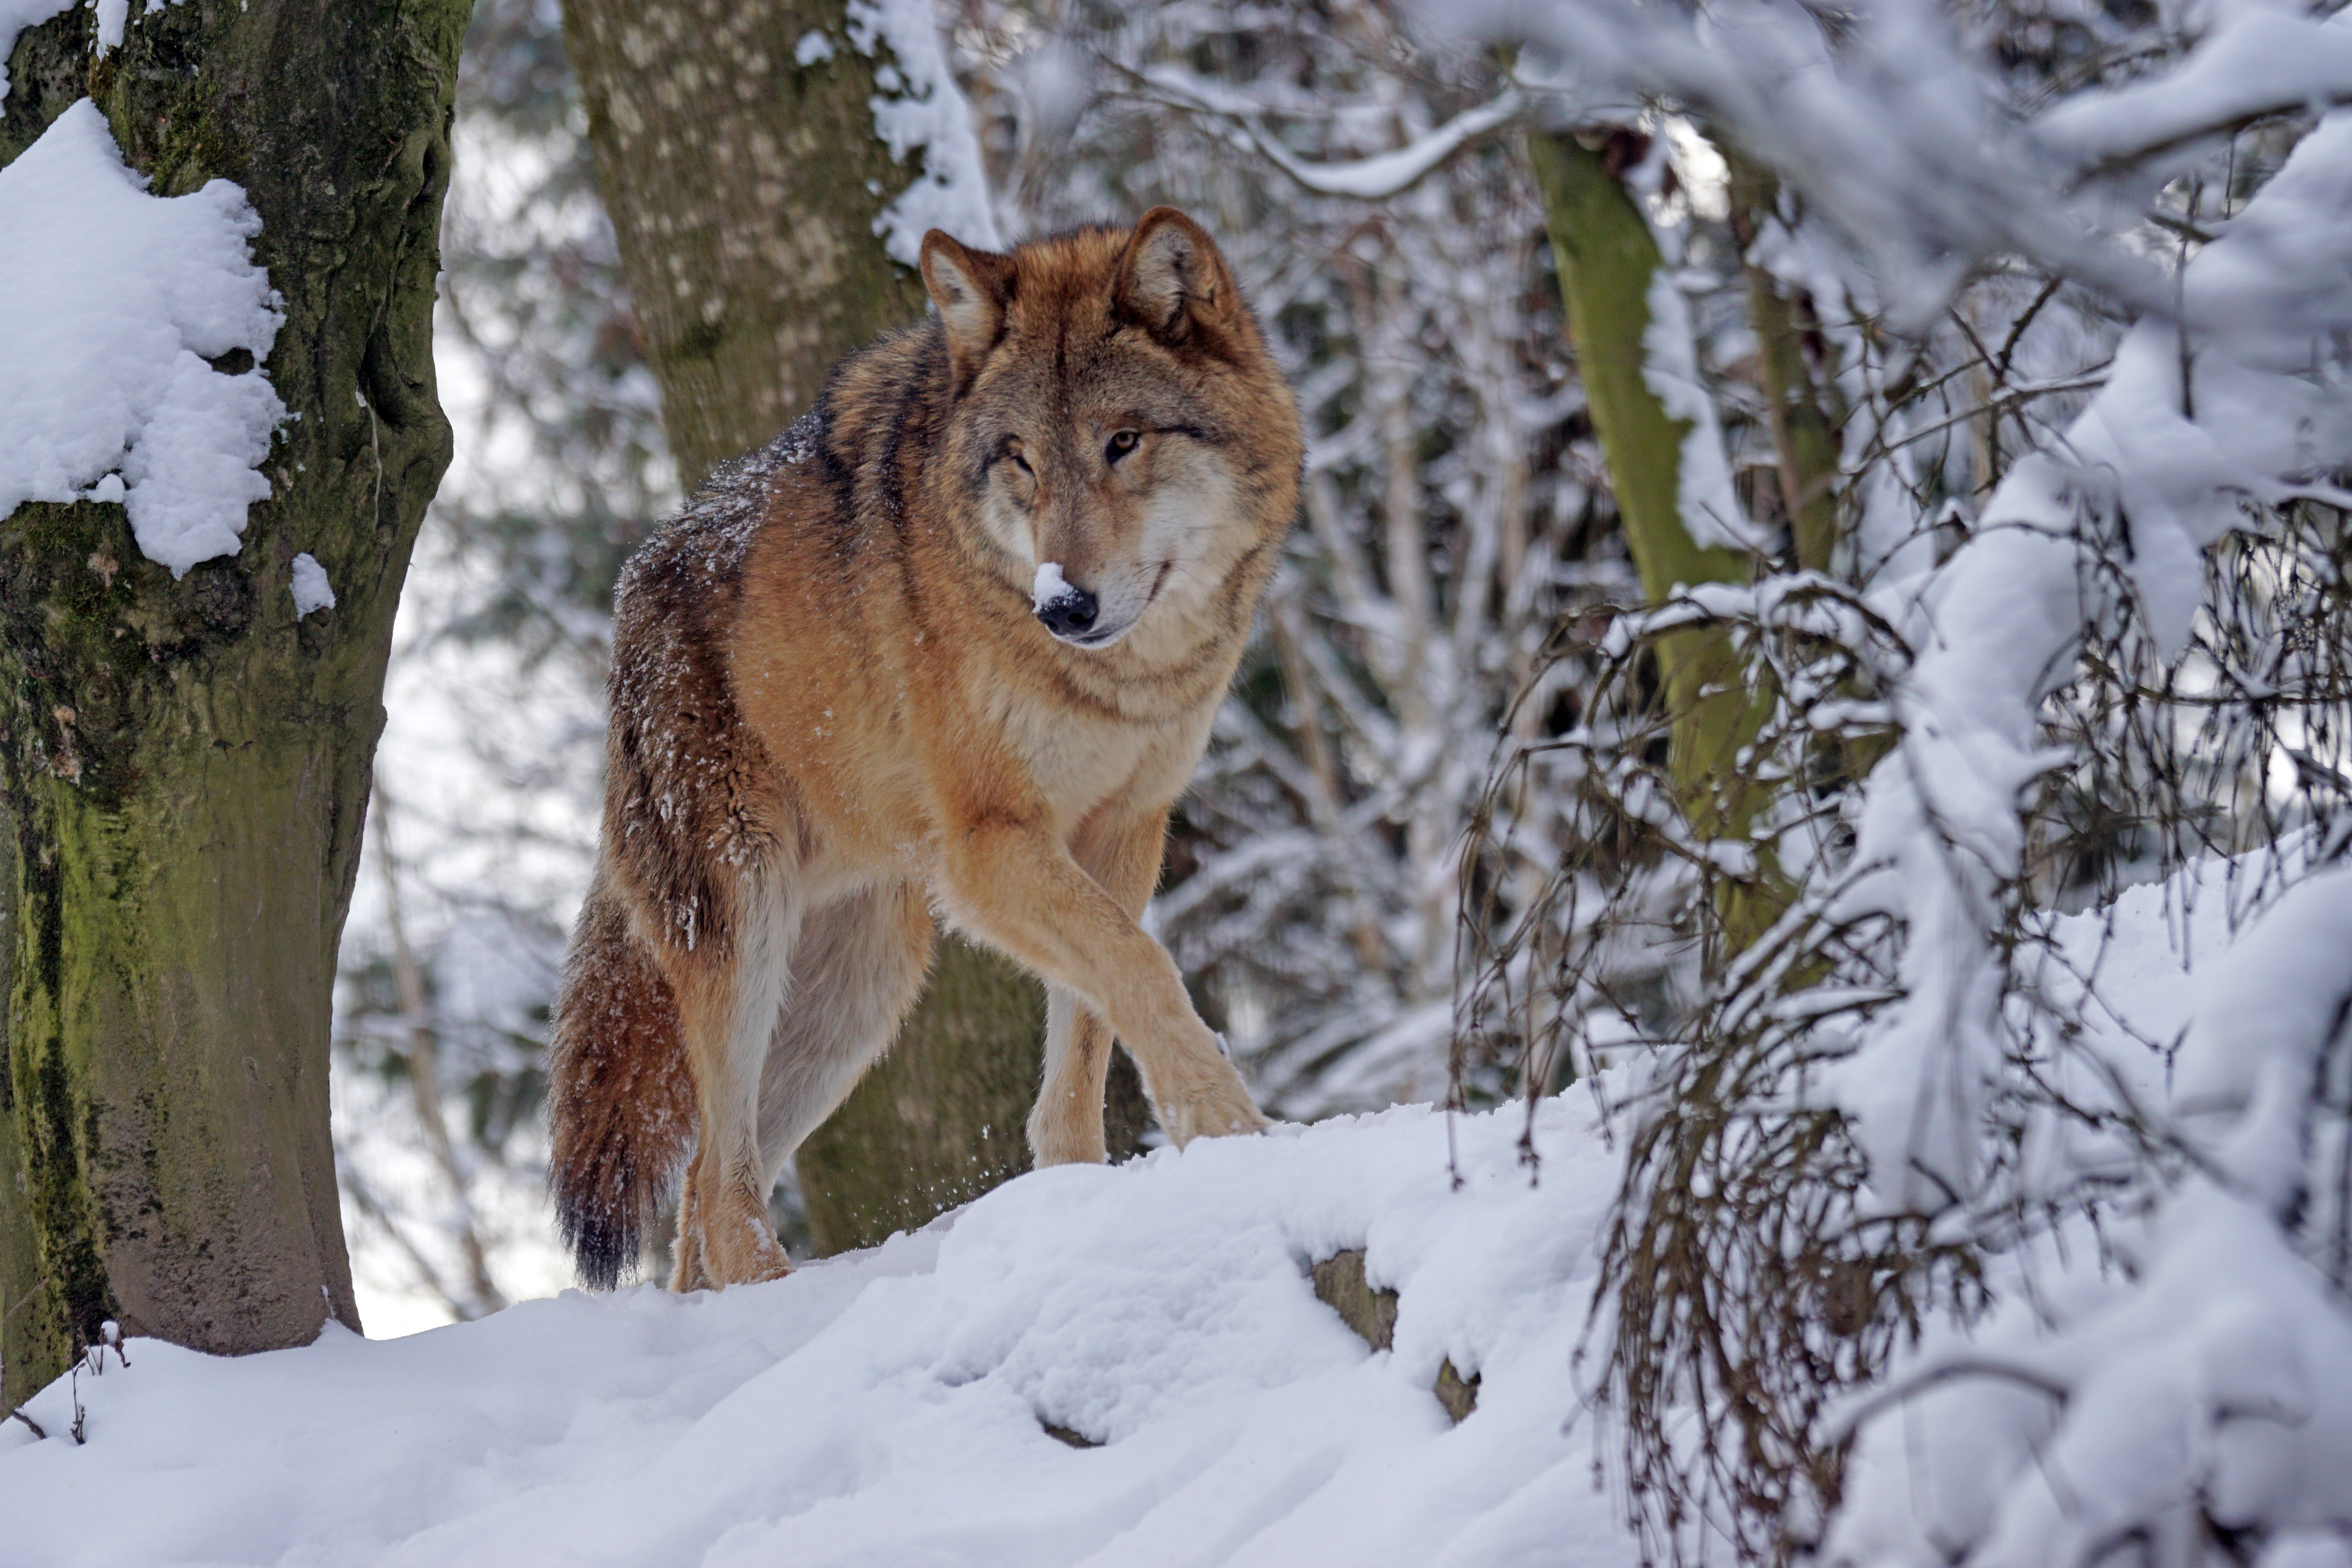
tree, forest, wilderness, branch, snow, cold, winter, wildlife, fur, mammal, wolf, predator, coyote, fauna, woodland, wildlife photography, mongolian, dangerous, freezing, mongolian wolf, woody plant, dog like mammal, red wolf, wolfdog, czechoslovakian wolfdog, canis lupus tundrarum, alphawolf